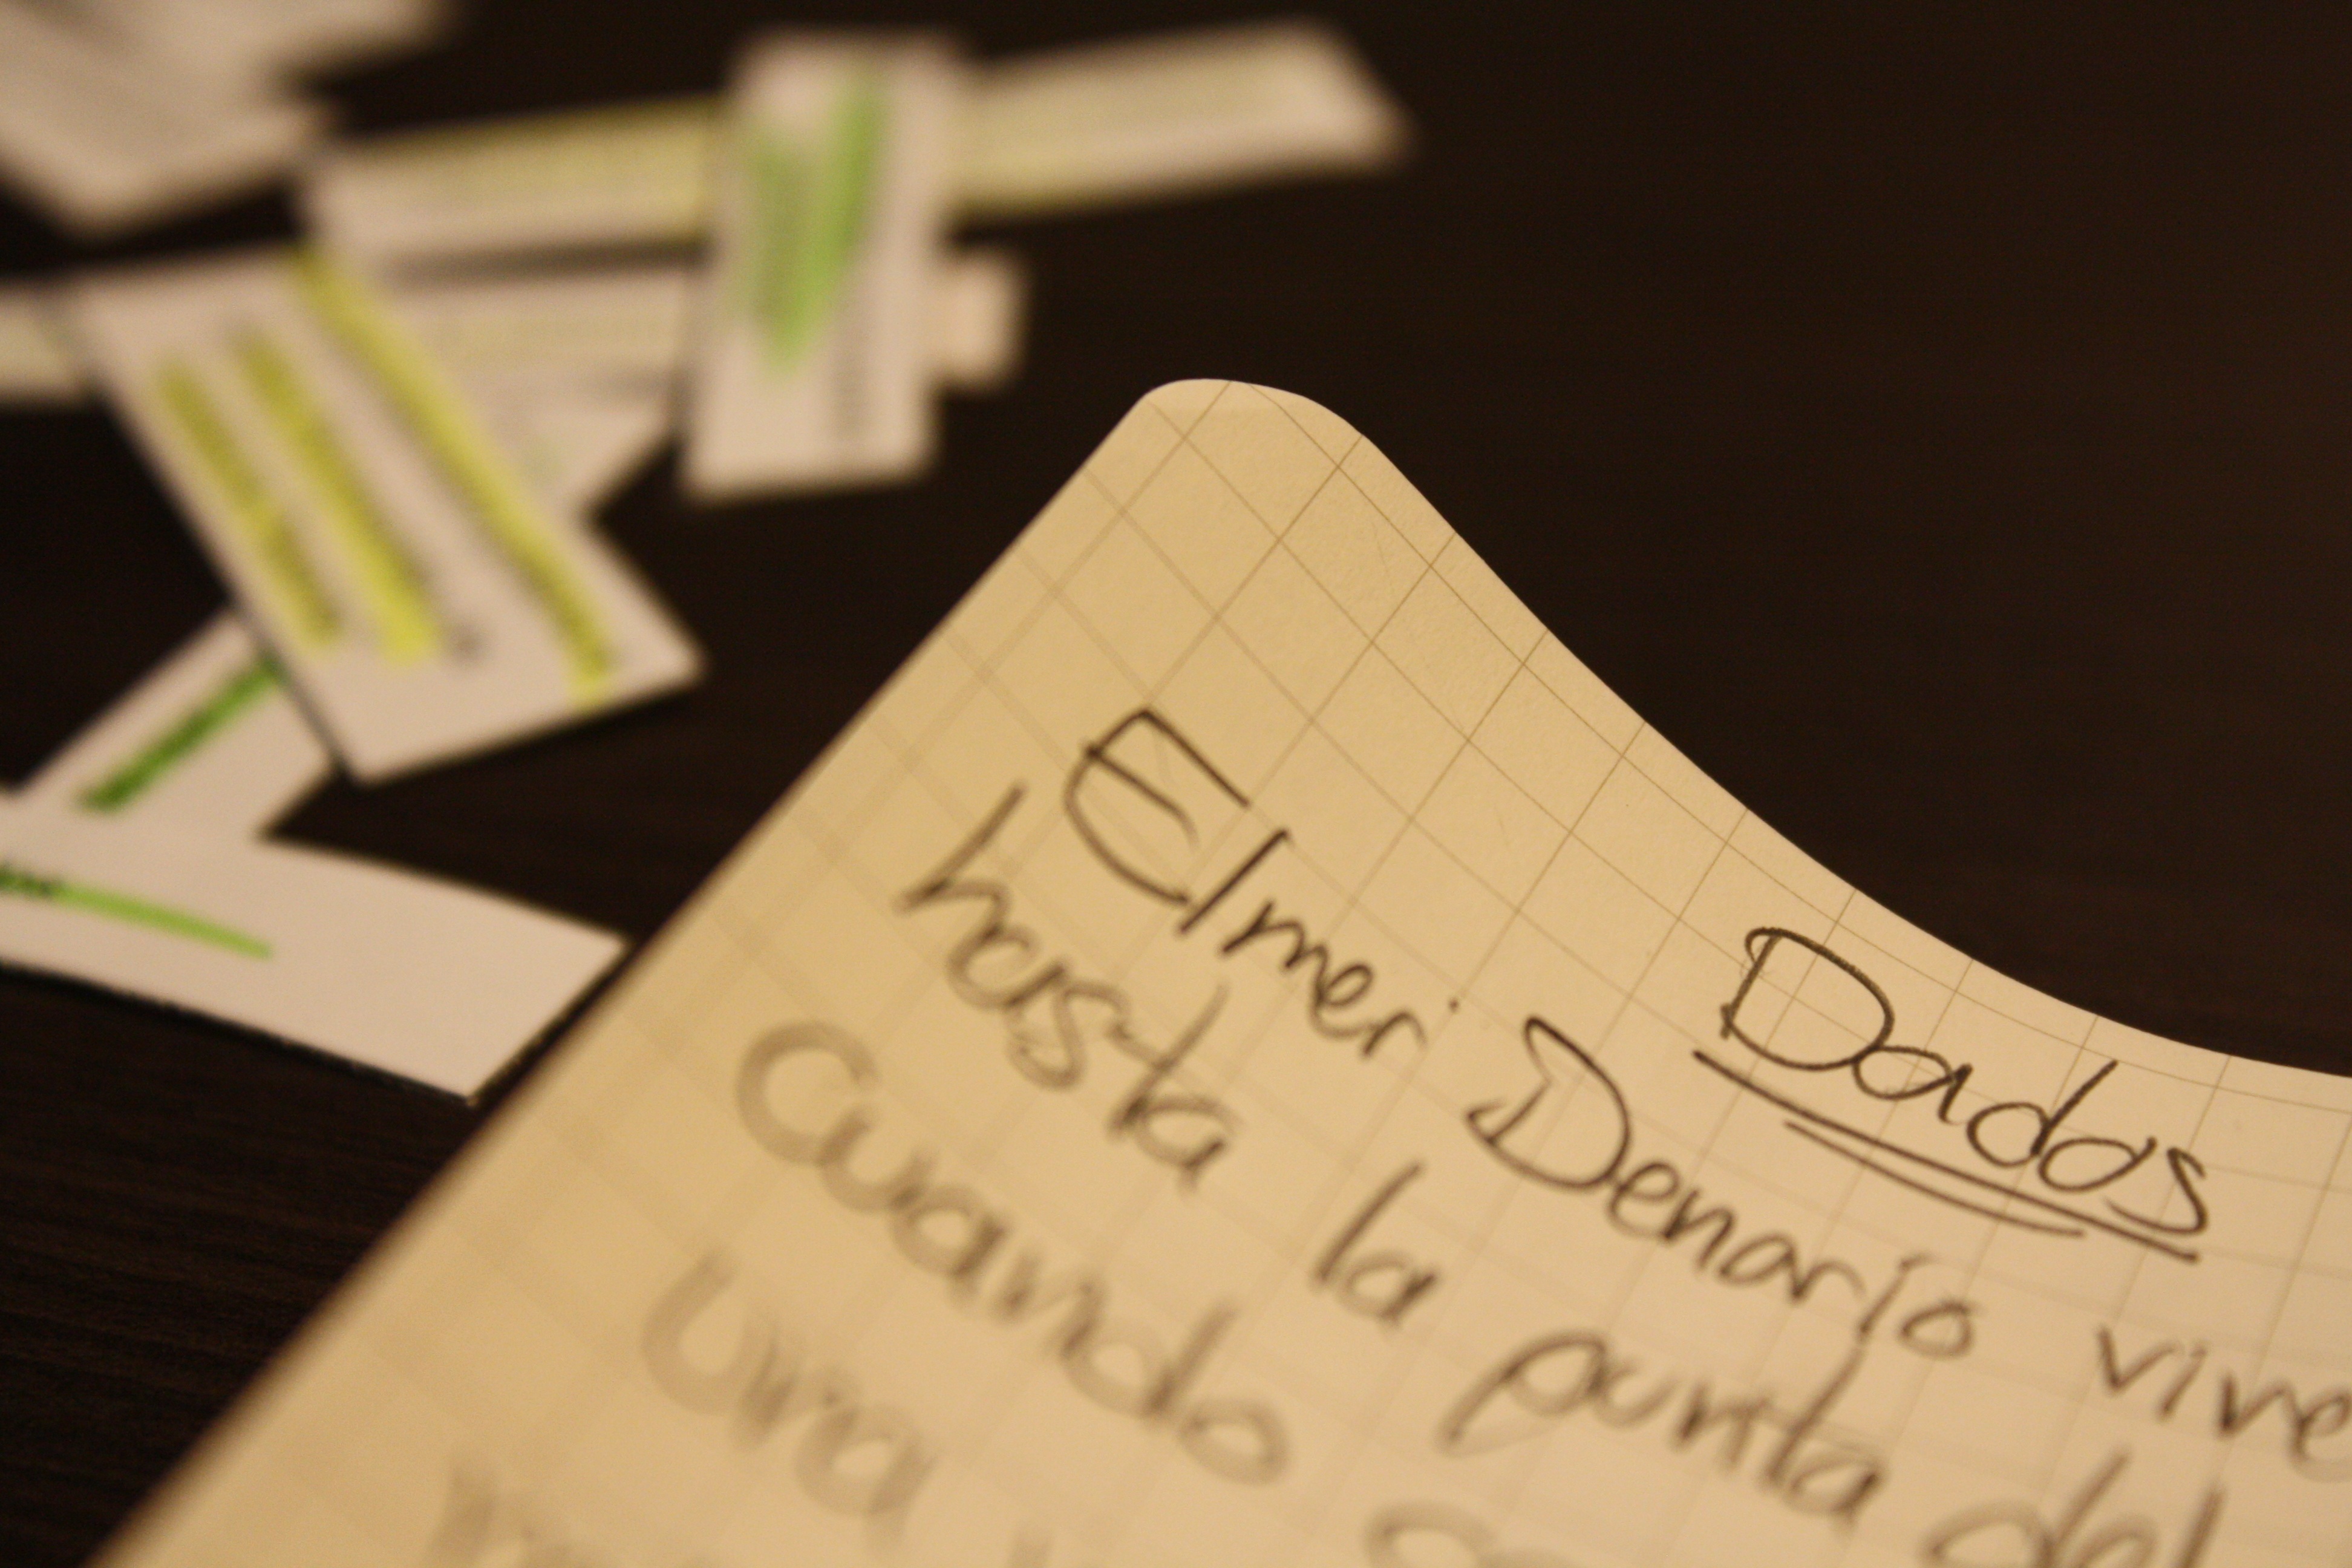
writing, hand, leaf, number, yellow, pictures, printing, close up, brand, font, art, design, text, beige, handwriting, muse, grid, calligraphy, shape, to write, address book, underline